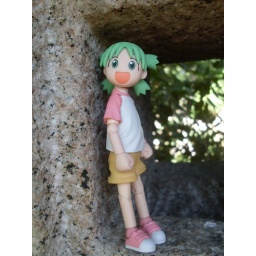
she was standing in the Japanese house statue thingy.